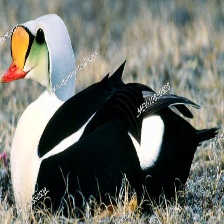
Species: KING EIDER
Scientific name: SOMATERIA SPECTABILIS
ImageNet parent category: drake